Question: Please indicate a possible affordance area of jump_skateboard that can be used for jumping
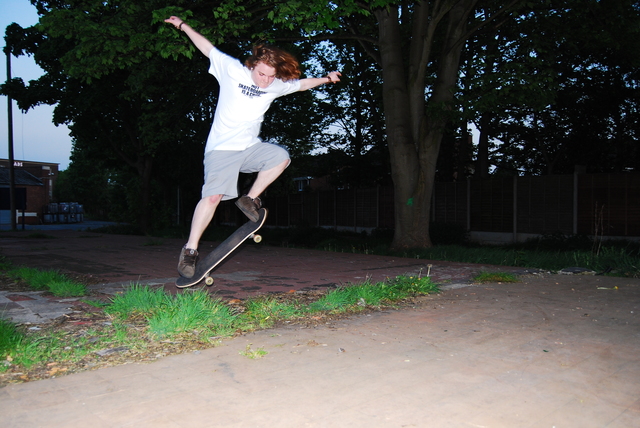
Answer: [174.157, 196.737, 267.716, 299.958]